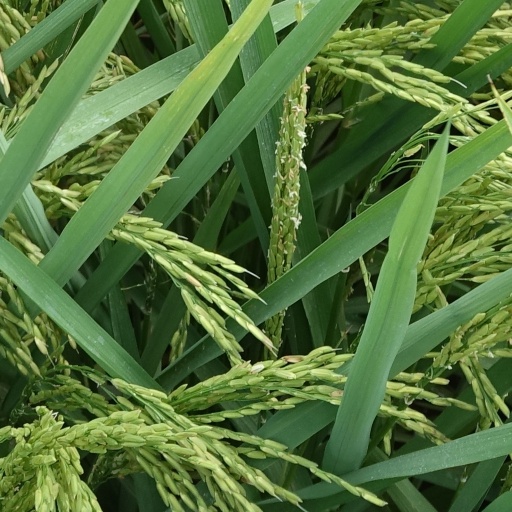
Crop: rice